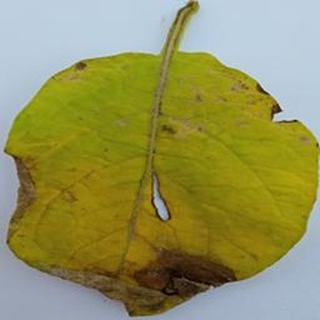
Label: potato_late_blight